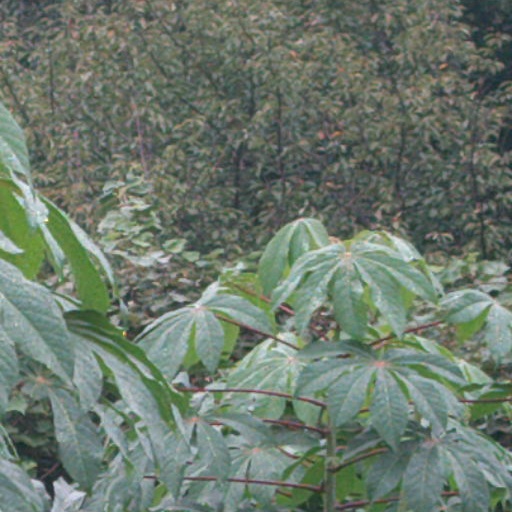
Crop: cassava